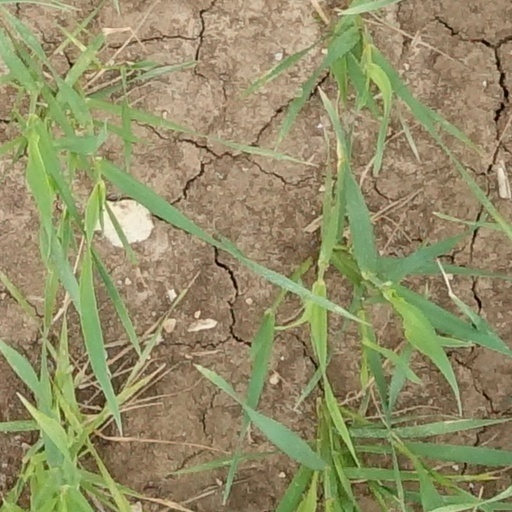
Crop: wheat